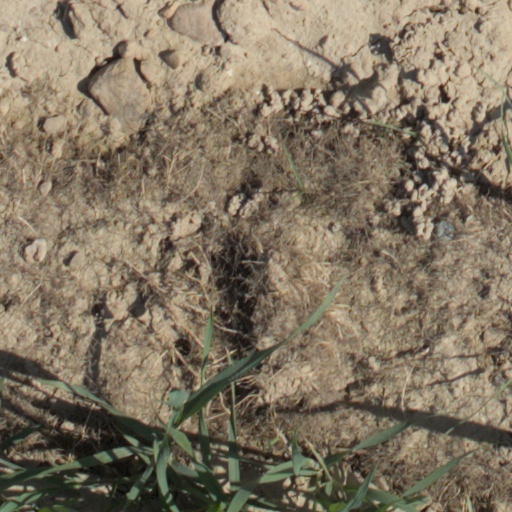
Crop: wheat